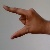
The image shows a hand gesture representing the letter 'Z' in Indian Sign Language.